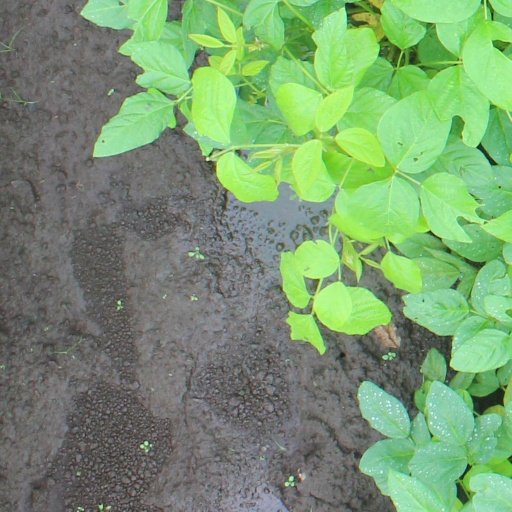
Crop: soybean